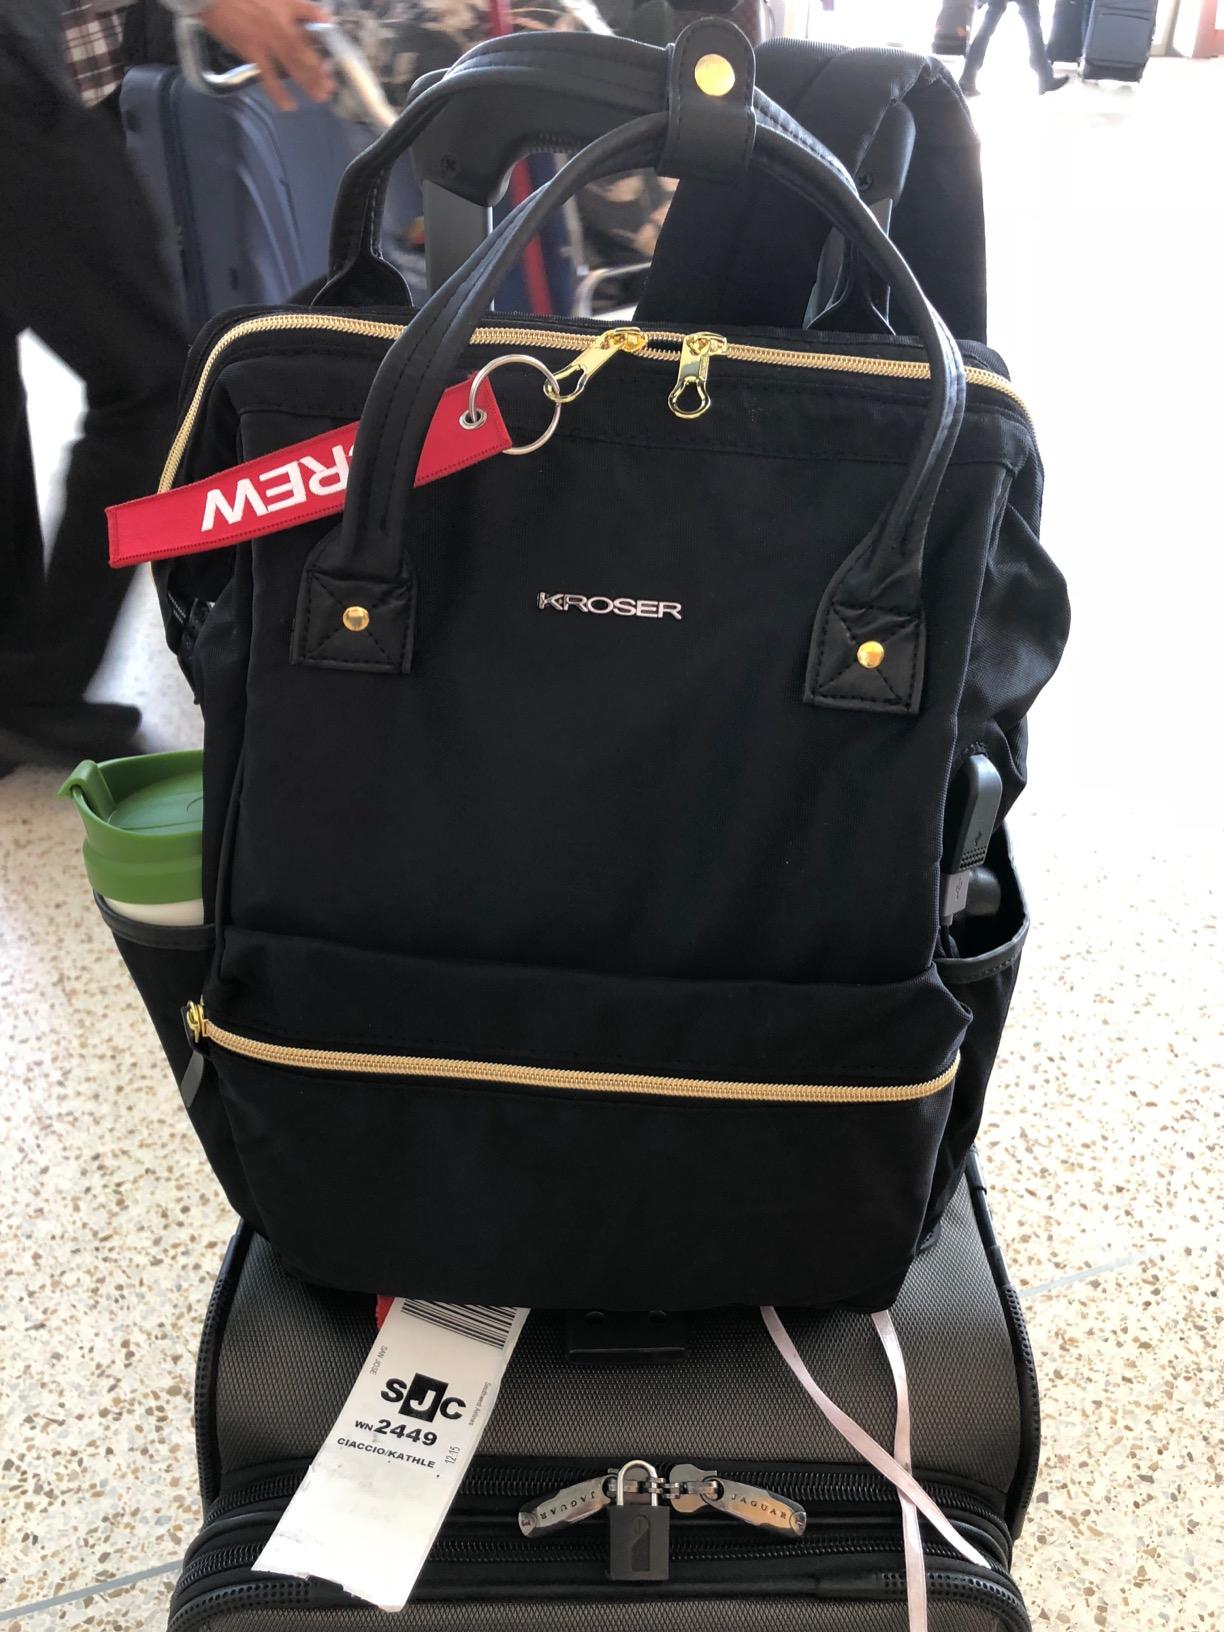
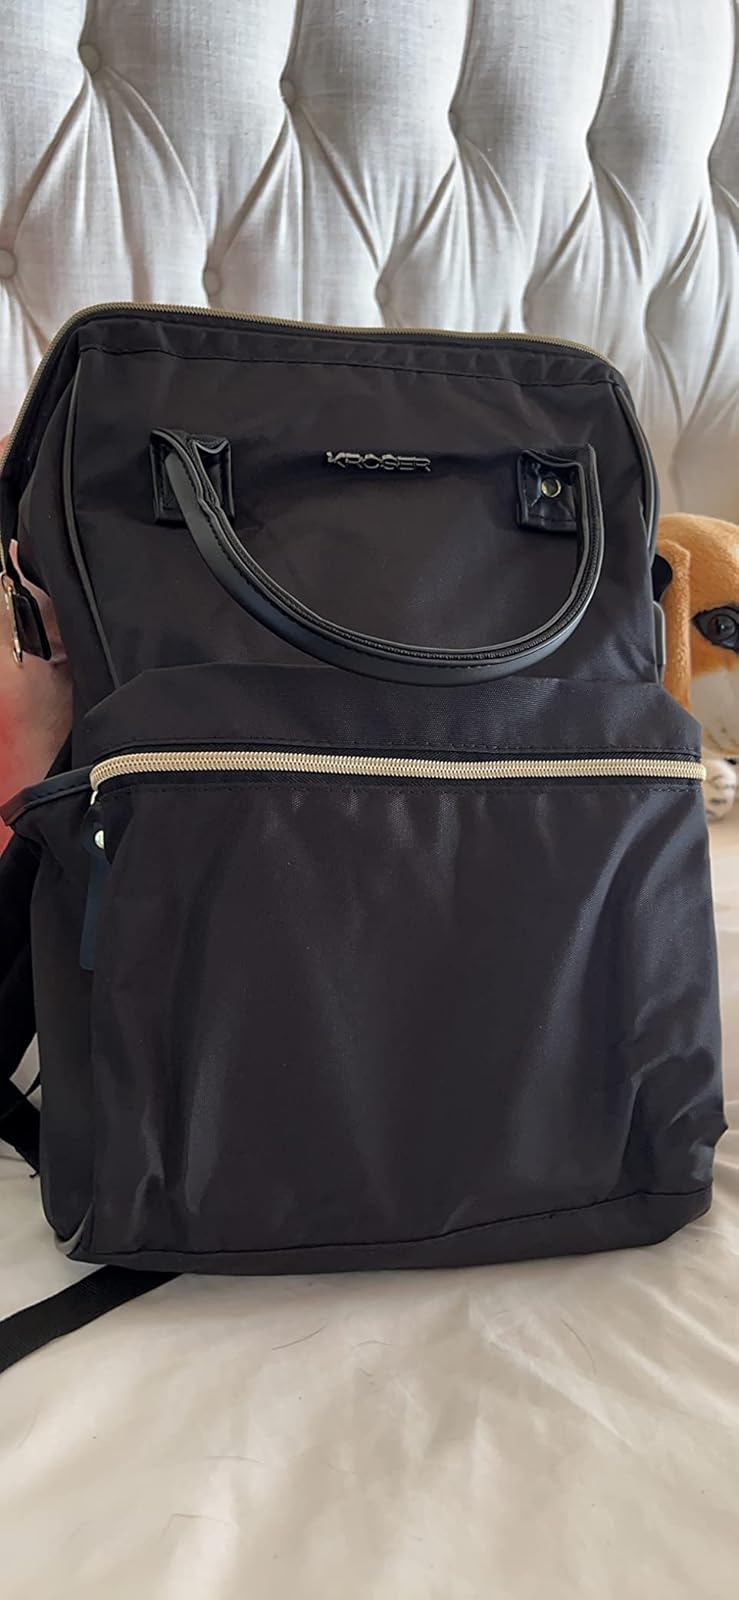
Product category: bag
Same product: yes